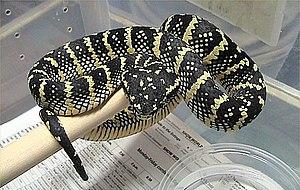
Les Crotalinae ou Crotales sont une sous-famille de serpents de la famille des Viperidae. Elle a été créée par Nicolaus Michael Oppel en 1811.
Tropidolaemus wagleri, ou la vipère des temples, est une espèce de serpents de la famille des Viperidae.
Tropidolaemus est un genre de serpents de la famille des Viperidae.